Ventura (Japanese guitars)

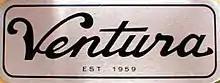
Ventura logo

Ventura was a brand of stringed instruments imported from Japan by C. Bruno and Company during the 1960s and 1970s. C. Bruno was bought by Kaman (Ovation) in the early 1980s, after which the brand disappeared. Some of the Ventura guitars were knock-offs of the Martin line, such as the Ventura V-35 appearing similar to the Martin D-35, and the Ventura V-14 / Martin D-14.